F. J. Mears

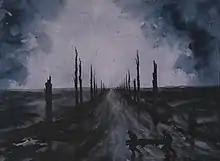
"The Menin Road". Broken trees, a road disappearing towards the horizon, and stretcher bearers, were all common motifs in Mears' work.

In May 1920 an exhibition of his work, at the George C. Clackner Gallery at 20, Old Bond Street, London, included 30 paintings. Their buyers included Lieutenant General Hubert Gough, who had commanded the British Fifth Army from 1916 to 1918, Major-General John Ponsonby (Gough's successor), the American actress and singer Elsie Janis, John Wodehouse, 3rd Earl of Kimberley, Gwendolen Fitzalan-Howard, Duchess of Norfolk, and Nancy, Lady Astor. A review in "The Daily News" of 7 May 1920 was headlined: